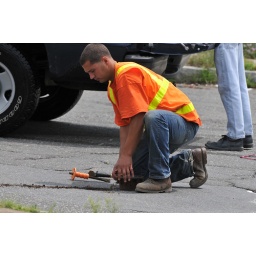
A huge water pipe burst flooded the highway near my house. No water in the house.